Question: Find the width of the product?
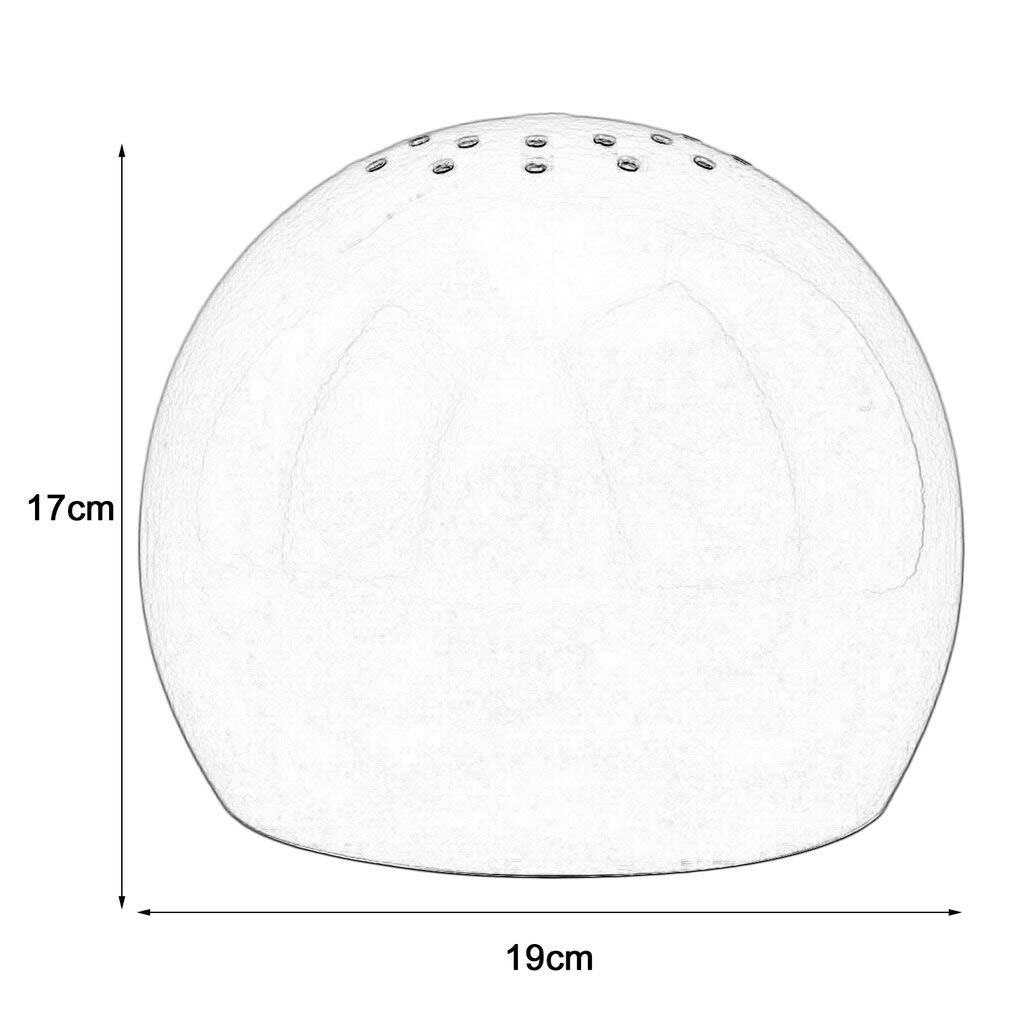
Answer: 19.0 centimetre